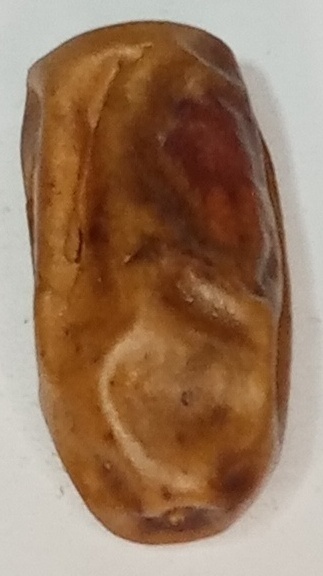
Variety: gajar
Size: small
Grade: grade-3